Parvaneh Forouhar

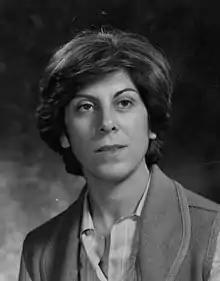

Parvaneh Forouhar (Eskandari; 20 March 1939 – 22 November 1998) was an Iranian dissident and activist who was murdered along with her husband during the chain murders of Iran in 1998.